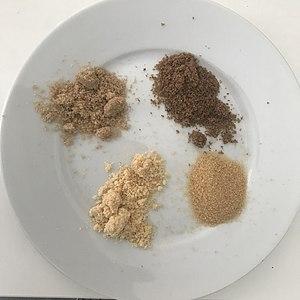
De gauche à droite, de haut en bas
La vergeoise, appelée cassonade en Belgique, en Suisse et au Québec mais aussi dans le Nord de la France, est un sucre non raffiné provenant généralement du sirop résiduel de la cristallisation du sucre. Il est, par exemple, utilisé pour la préparation des biscuits spéculoos.
Le mot cassonade vient de l’ancien vocable casson utilisé au XVIᵉ siècle pour désigner du sucre brut ou granuleux.